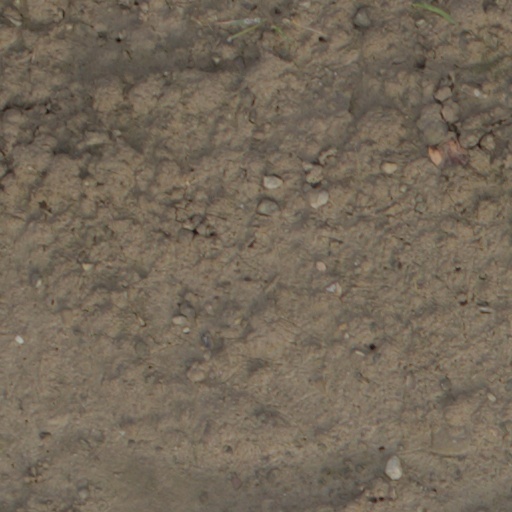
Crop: wheat